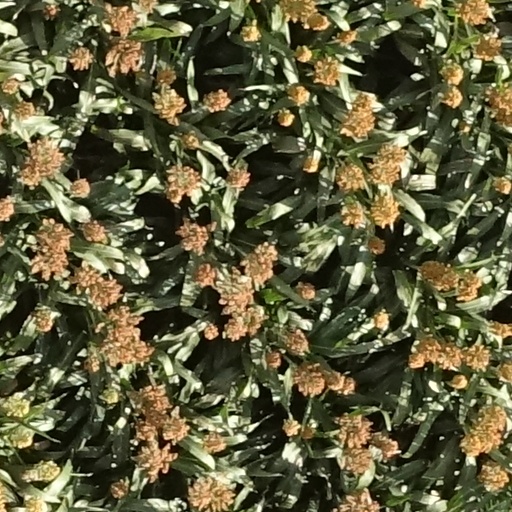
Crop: sorghum